Economic history of Venezuela

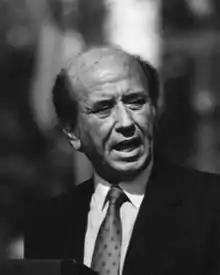
President Carlos Andrés Pérez

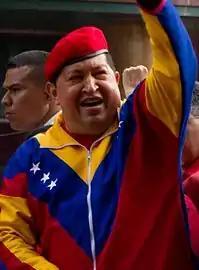
Hugo Chávez in 2012

In 1913, Dictator Juan Vicente Gomez issued a concession to explore twelve of the twenty Venezuelan states for oil to the Royal Dutch-Shell Oil Company. The first commercial drilling for oil in Venezuela occurred in 1917, however the existence of oil was known before this. Along with the oil boom of the 1920s, World War I was important in triggering Venezuelan oil production. Shortly after this, the oil boom of the 1920s meant Venezuela became the wealthiest state in Latin America. Investment and oil exports increased tremendously during the period from 1920 to 1935. The share of oil exports on total exports in Venezuela increased from 1.9% to 91.2% this period due to the commercialisation of Venezuelan oil.